Ukrainian Dorian scale

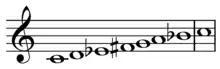
Ukrainian Dorian mode on C.

In music, the Ukrainian Dorian scale (or the Dorian ♯4 scale) is a modified minor scale with raised 4th and 6th, and lowered 7th degrees, often with a variable 4th degree. It has traditionally been common in the music of Eastern Europe, Southeast Europe, and the Mediterranean including Jewish, Greek, Ukrainian, and Romanian music. Because of its widespread use, this scale has been known by a variety of names including Altered Dorian, Hutsul mode and Mi Shebeirach. It is also closely related to the Nikriz pentachord found in Turkish or Arabic maqam systems.